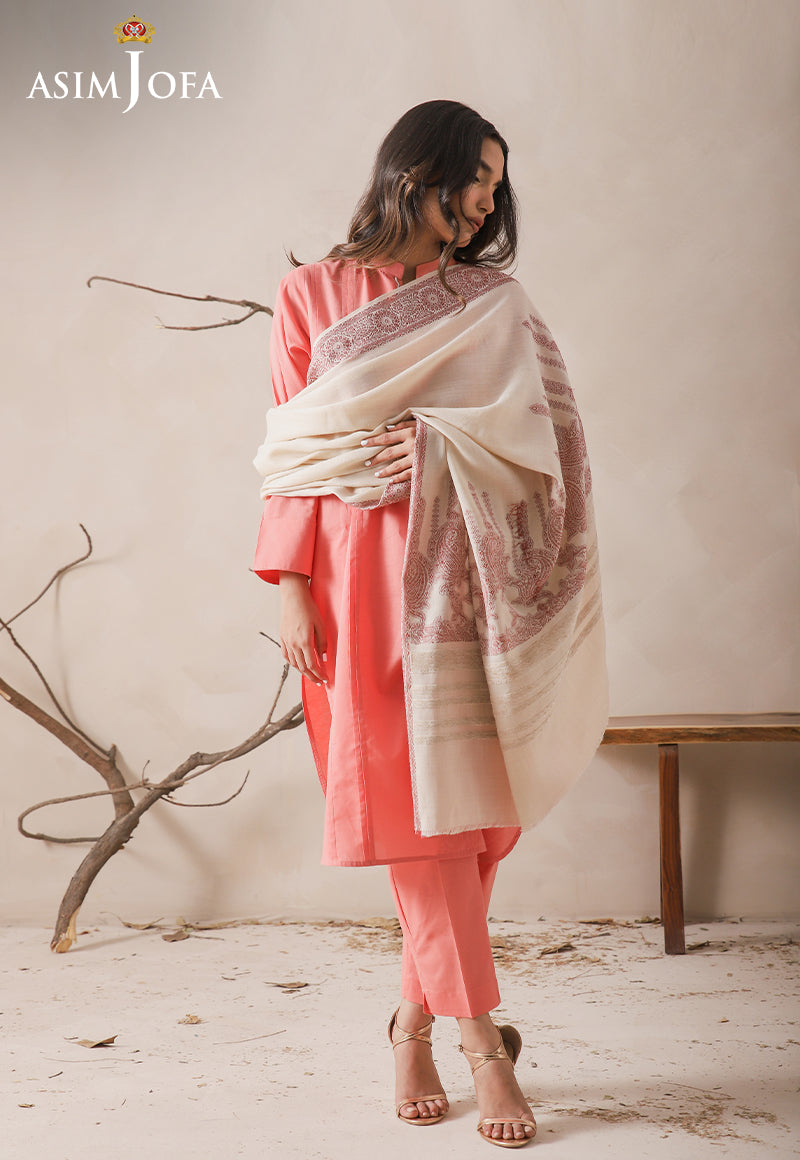
pink jota silk blend suit